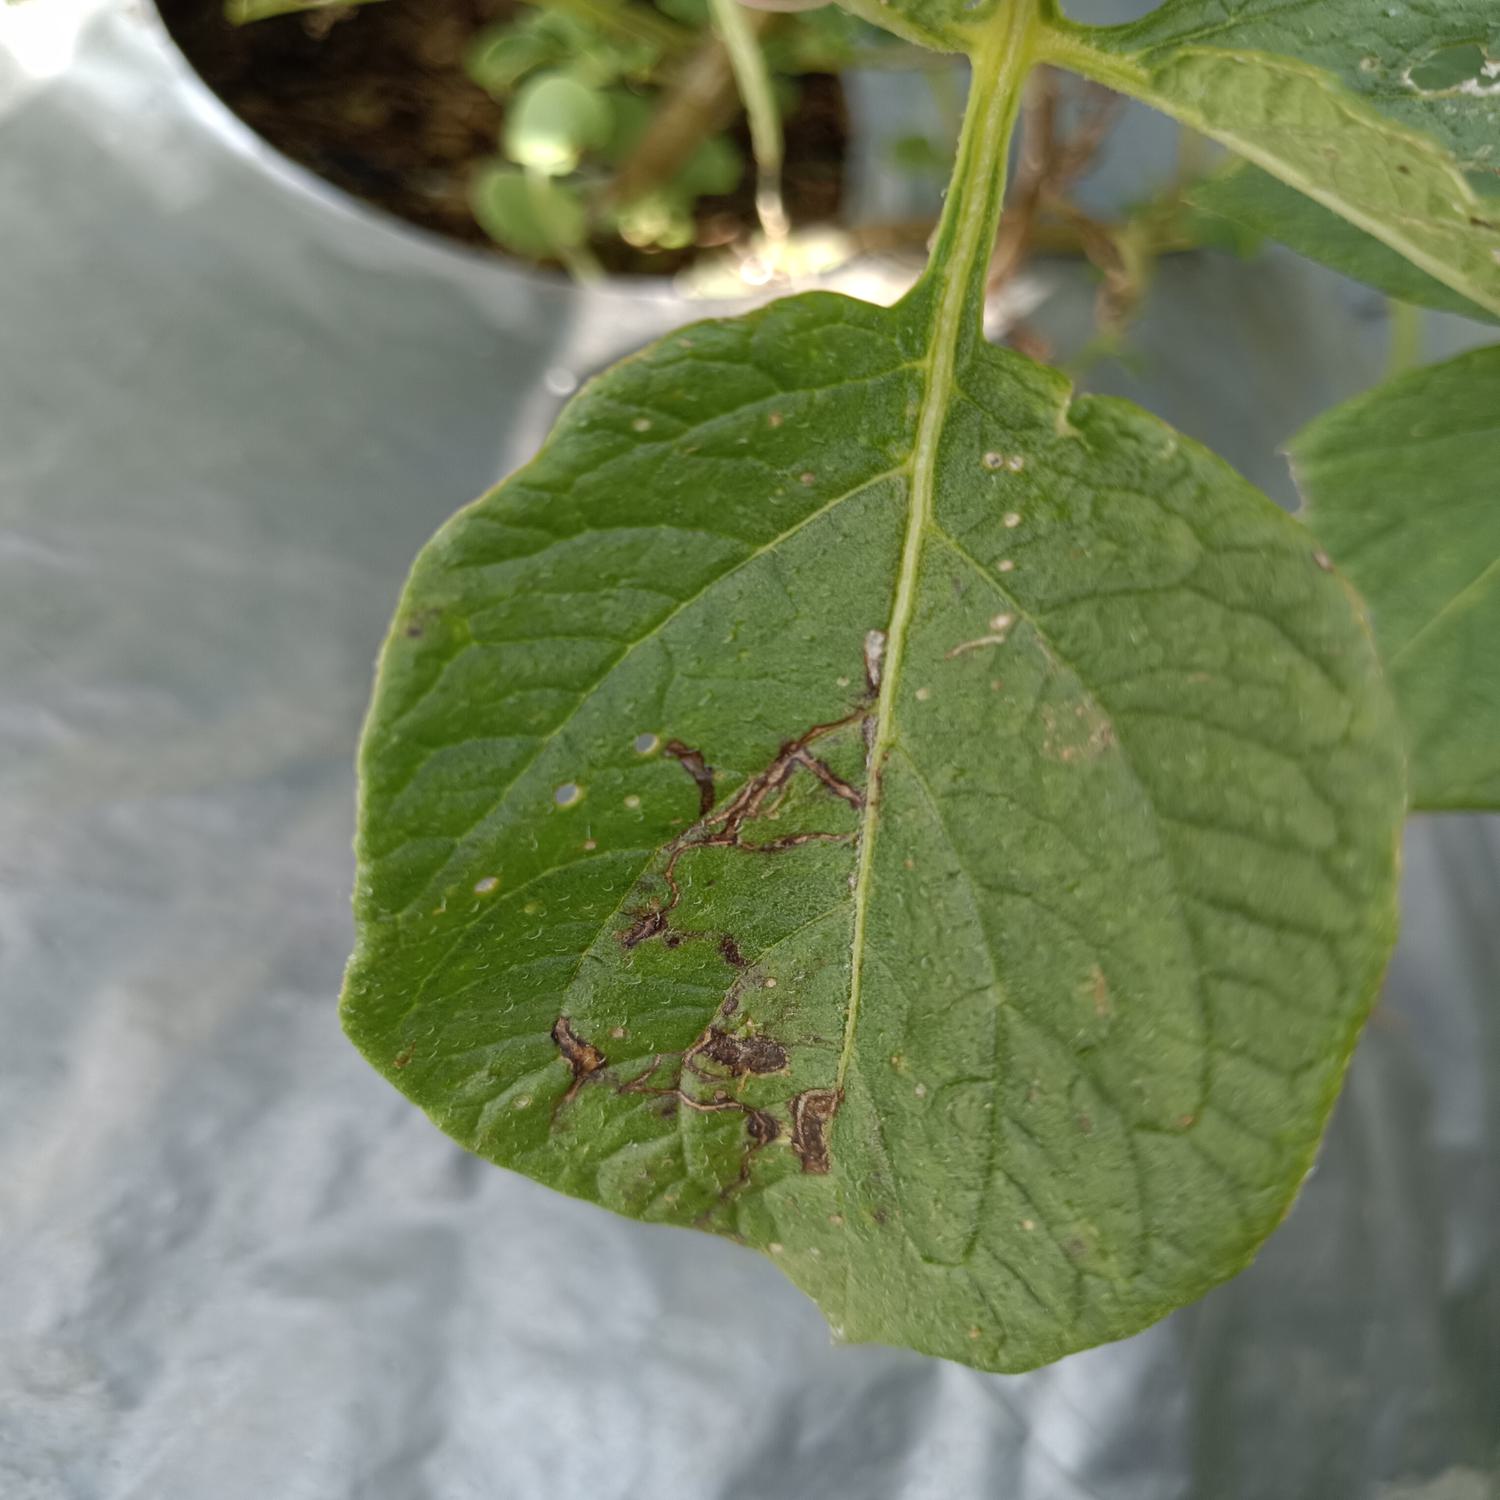
Label: Pest